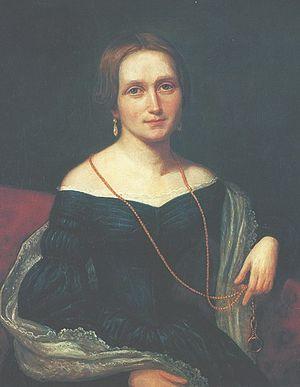
Camilla Collett, née Camilla Wergeland à Kristiansand le 23 janvier 1813 et morte à Christiania le 7 mars 1895 est une romancière féministe norvégienne.
Cet article décrit l'histoire des femmes en Norvège.